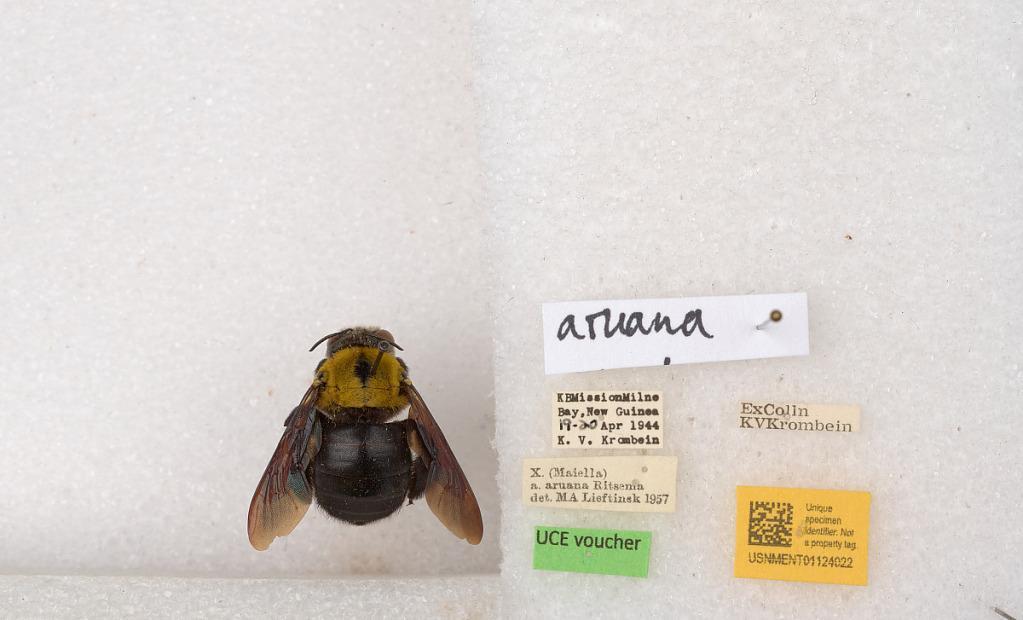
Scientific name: Xylocopa (Koptortosoma) aruana Ritsema
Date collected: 1944-4-19
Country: Papua New Guinea
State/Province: Milne Bay
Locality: KB Mission
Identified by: Lieftinck, M. A.